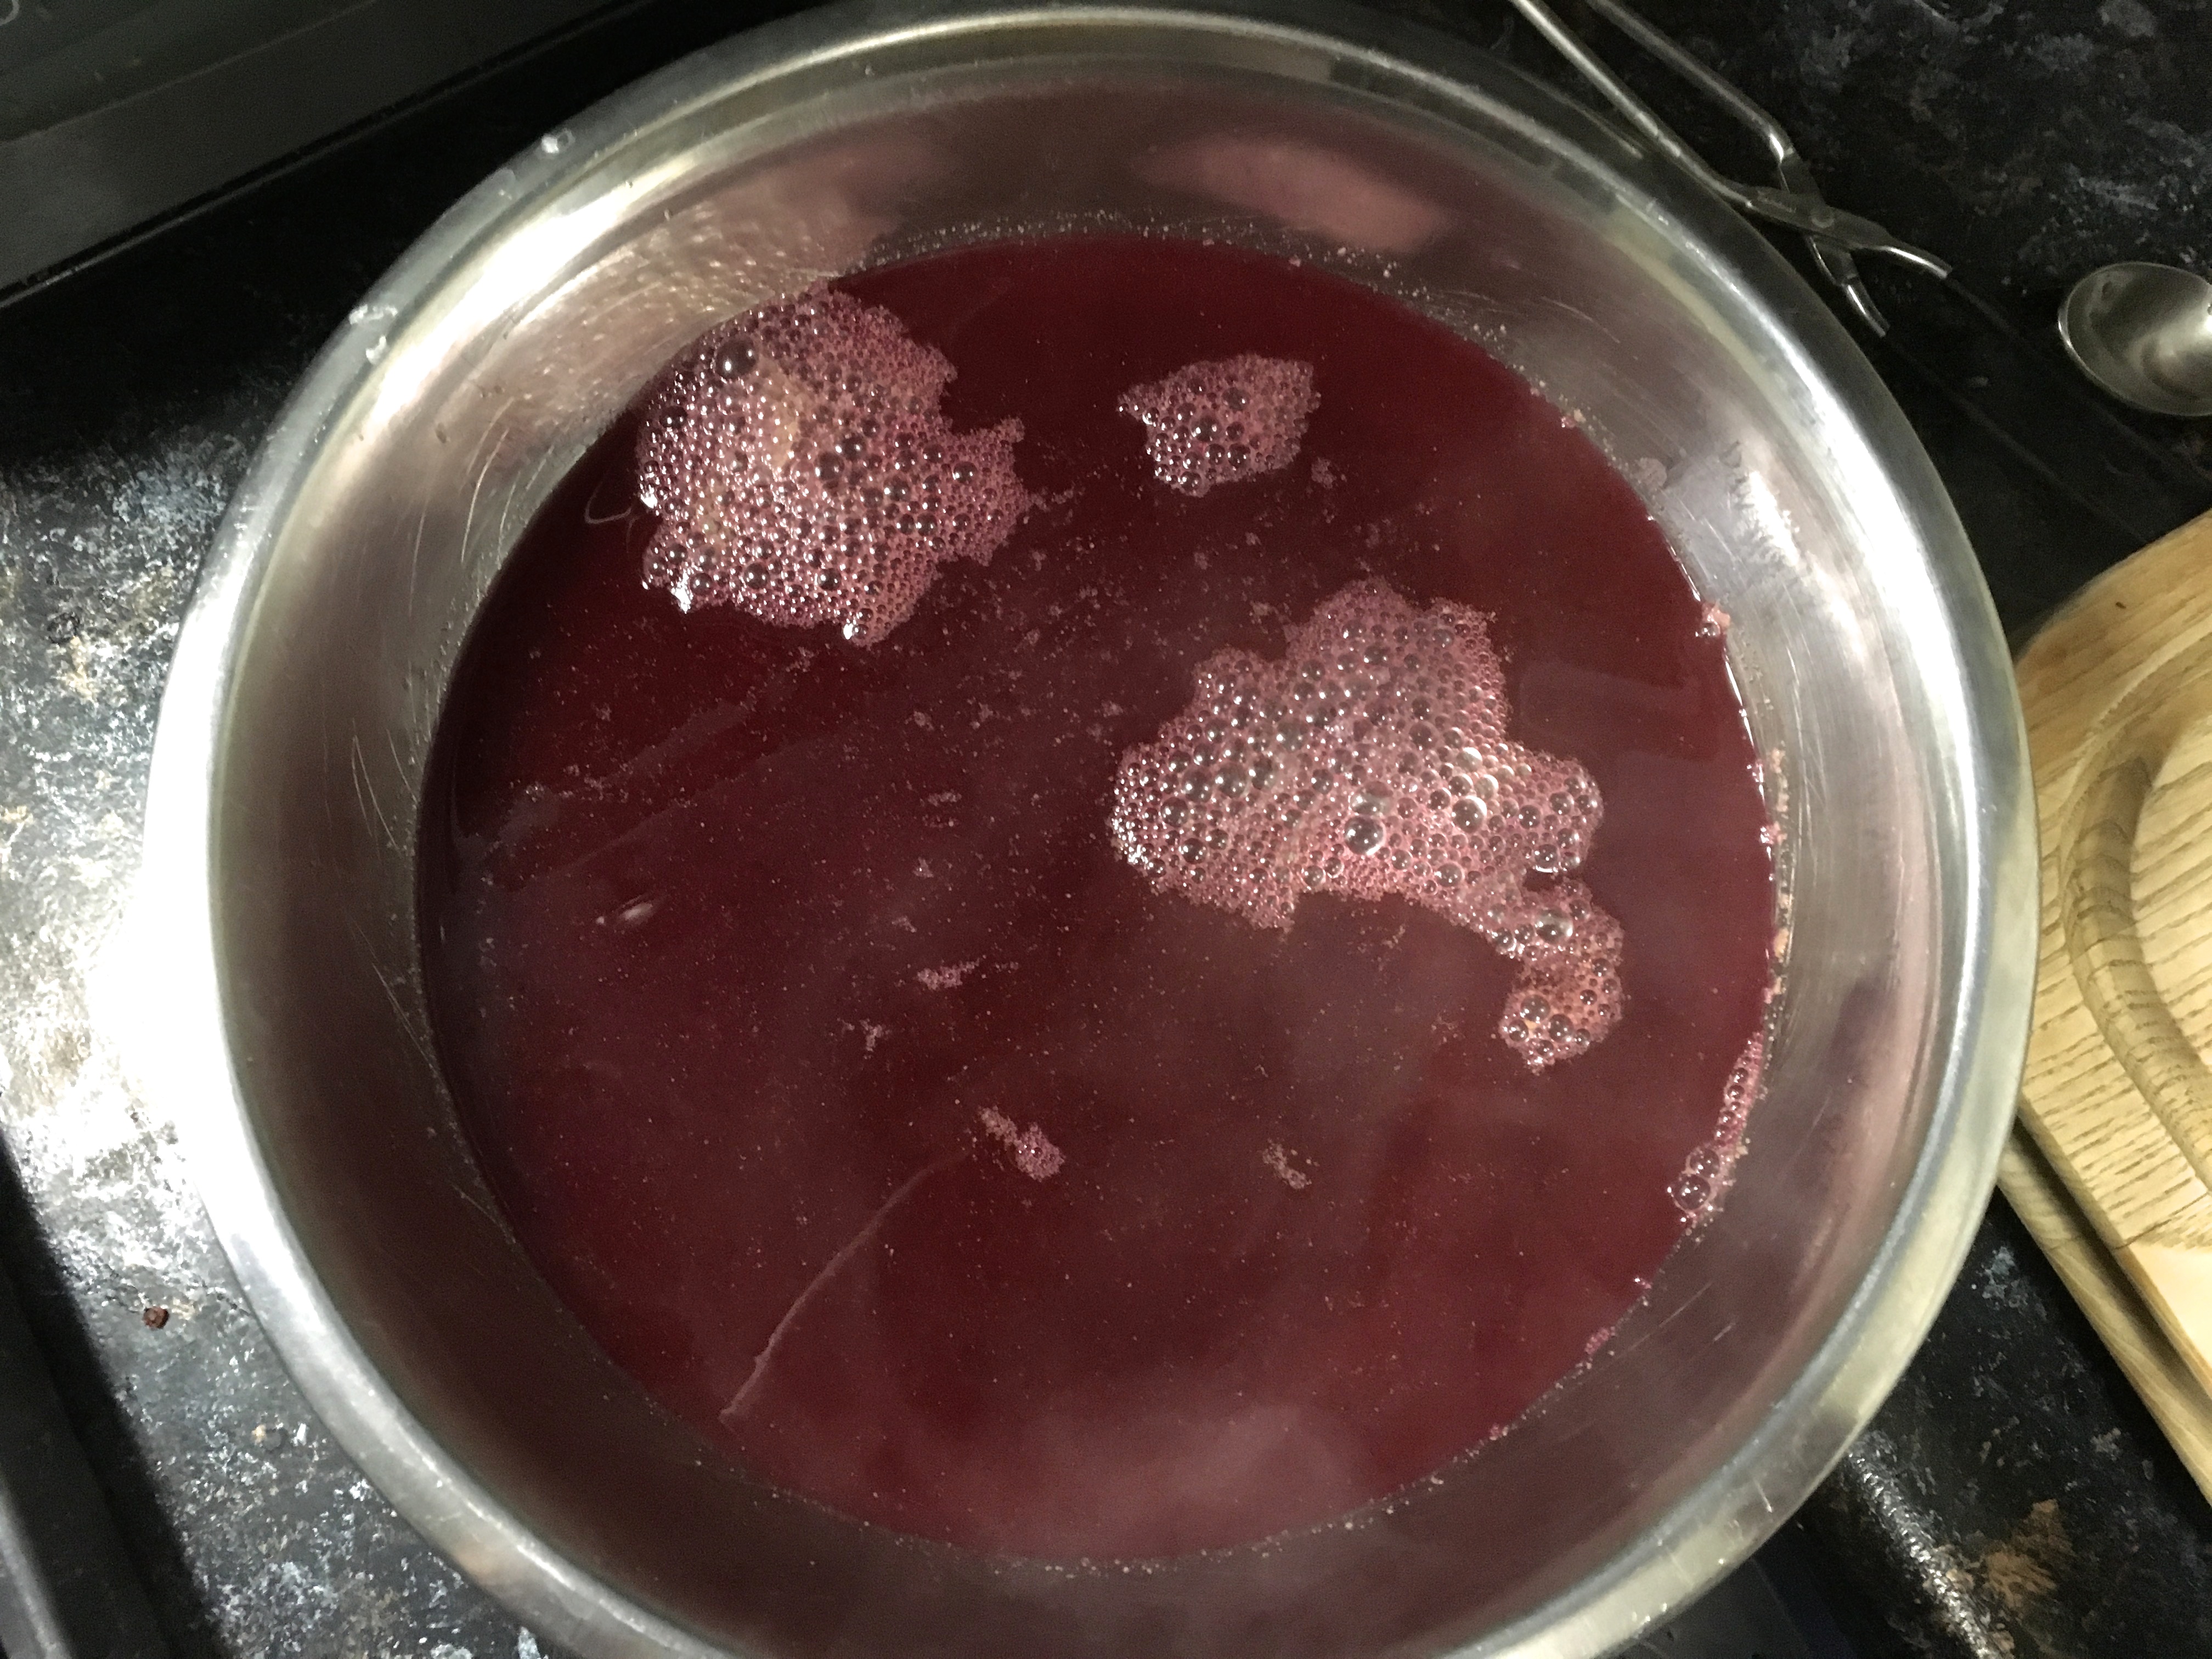
dish, food, produce, dessert, organ